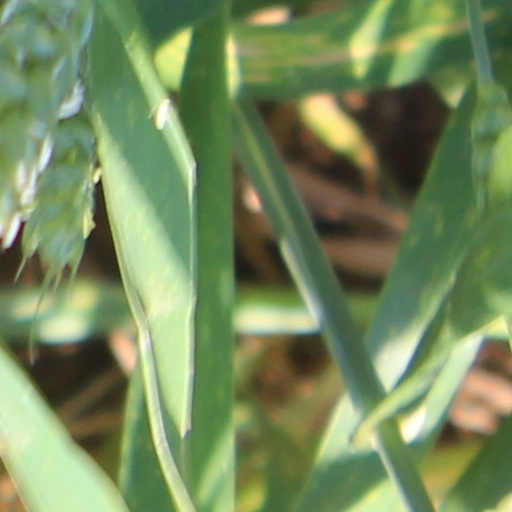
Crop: wheat